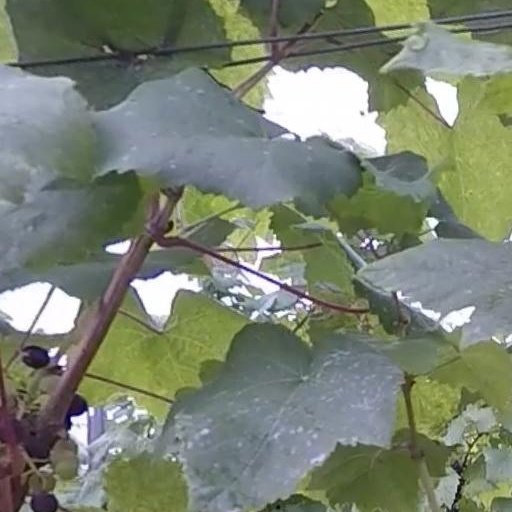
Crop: grape